Legend No. 17

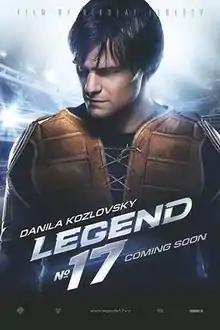
Theatrical release poster

Legend No. 17 is a 2013 Russian biographical sports film directed by Nikolai Lebedev and produced by Trite Studio. The film is based on real events and tells of the rise to fame of the Soviet hockey player Valeri Kharlamov and about the first match of the Summit Series USSR — Canada 1972.